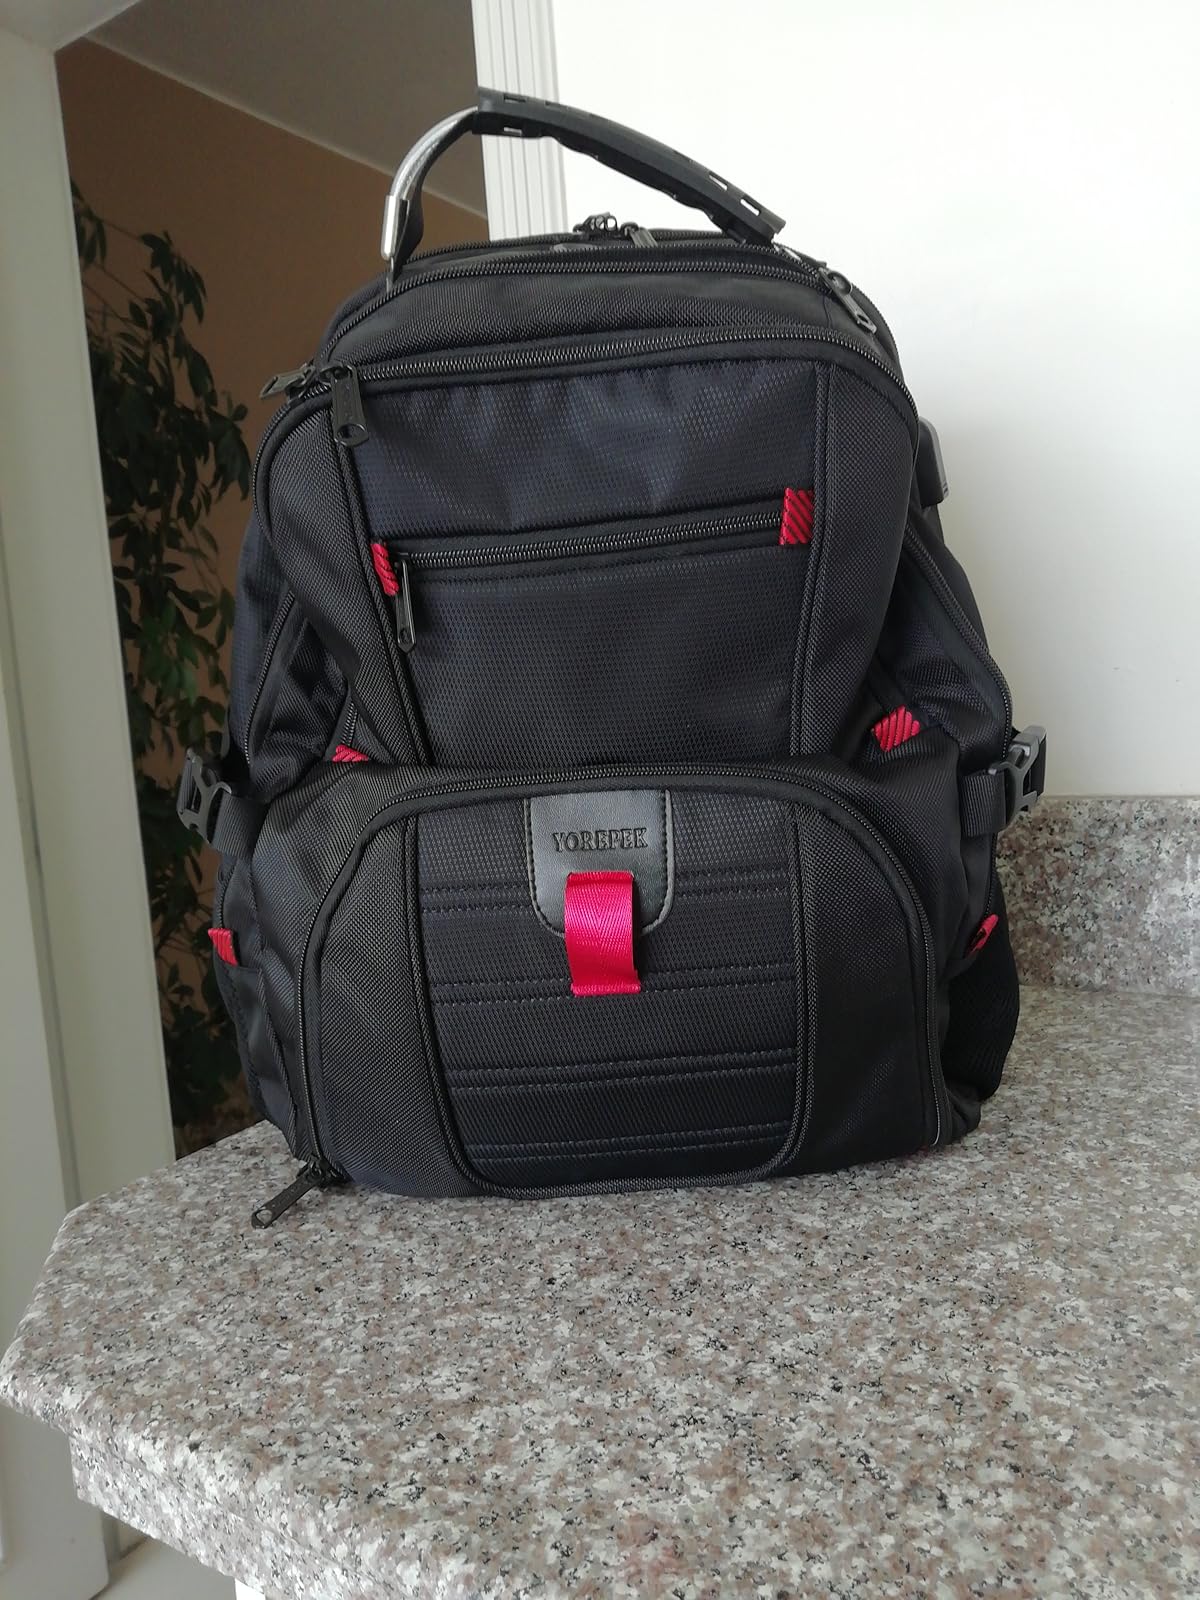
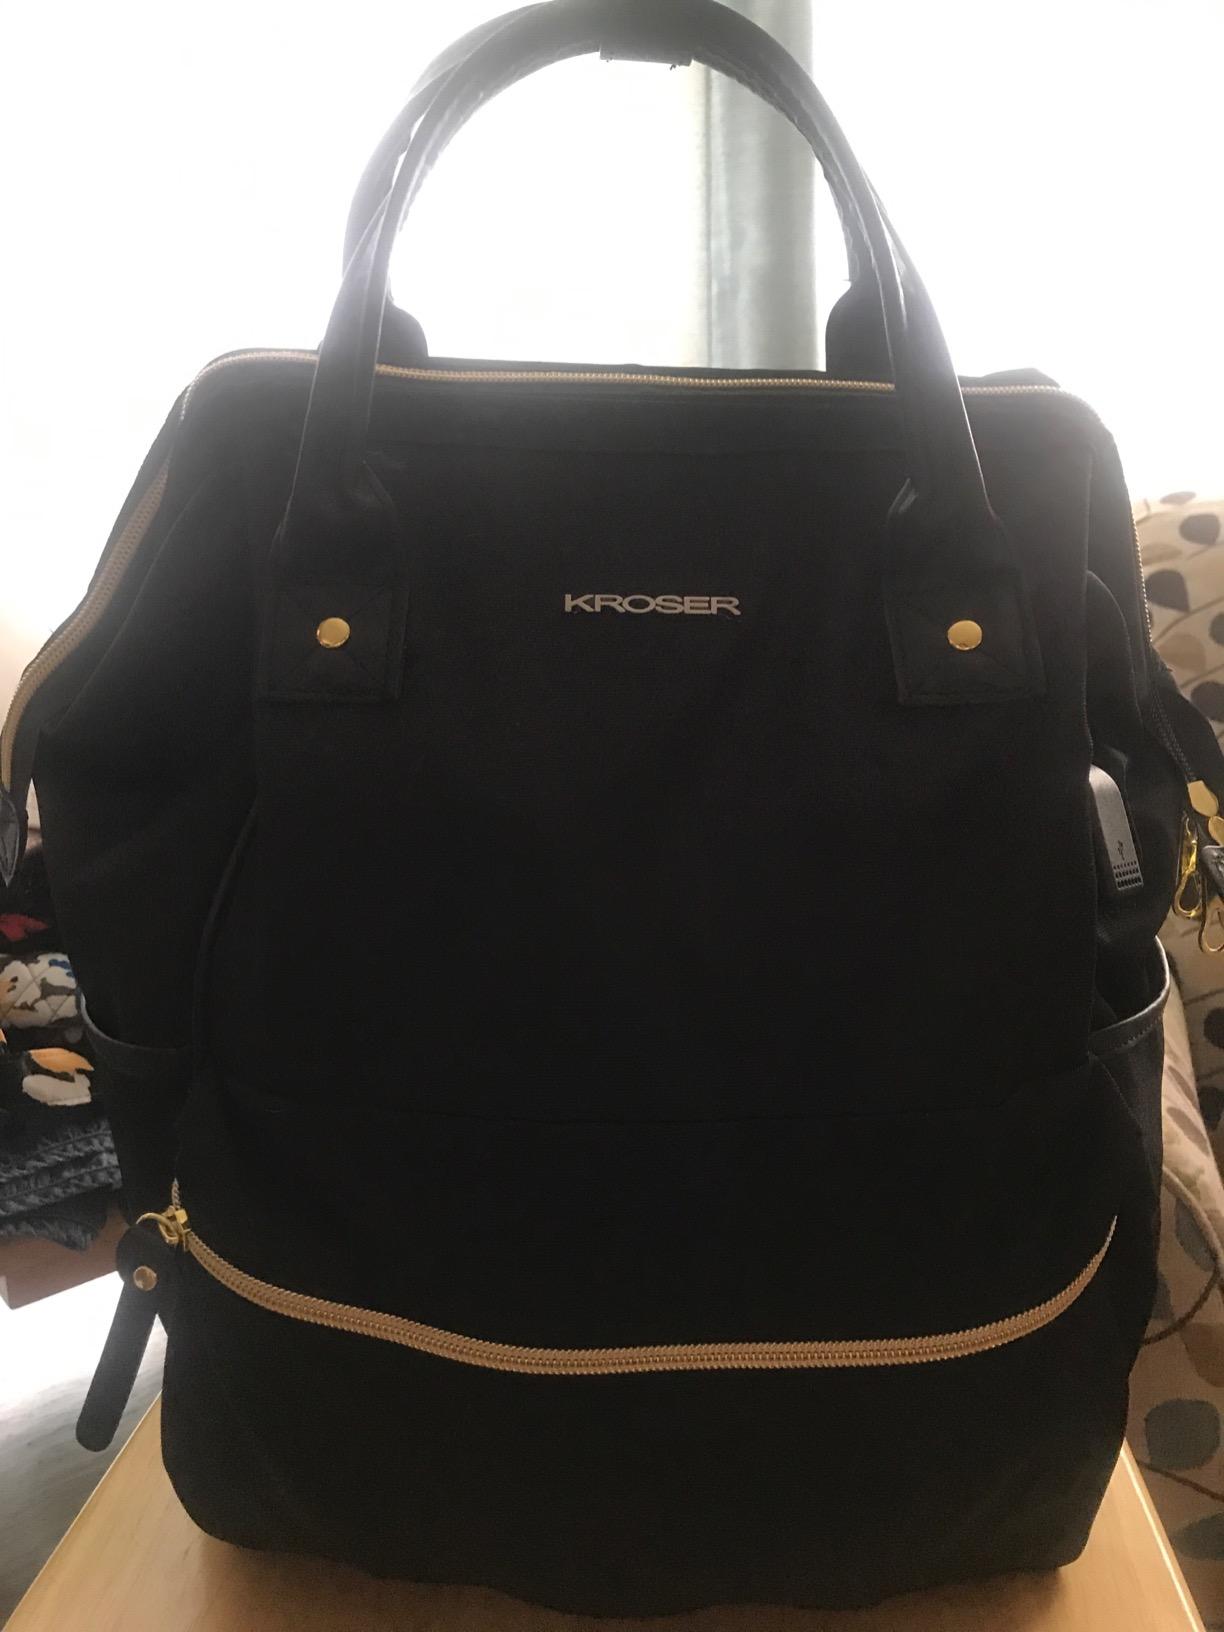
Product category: bag
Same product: no